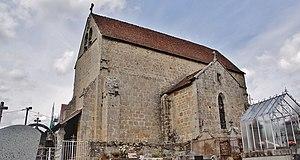
église St Avit
Saint-Avit-de-Tardes est une commune française située dans le département de la Creuse en région Nouvelle-Aquitaine.